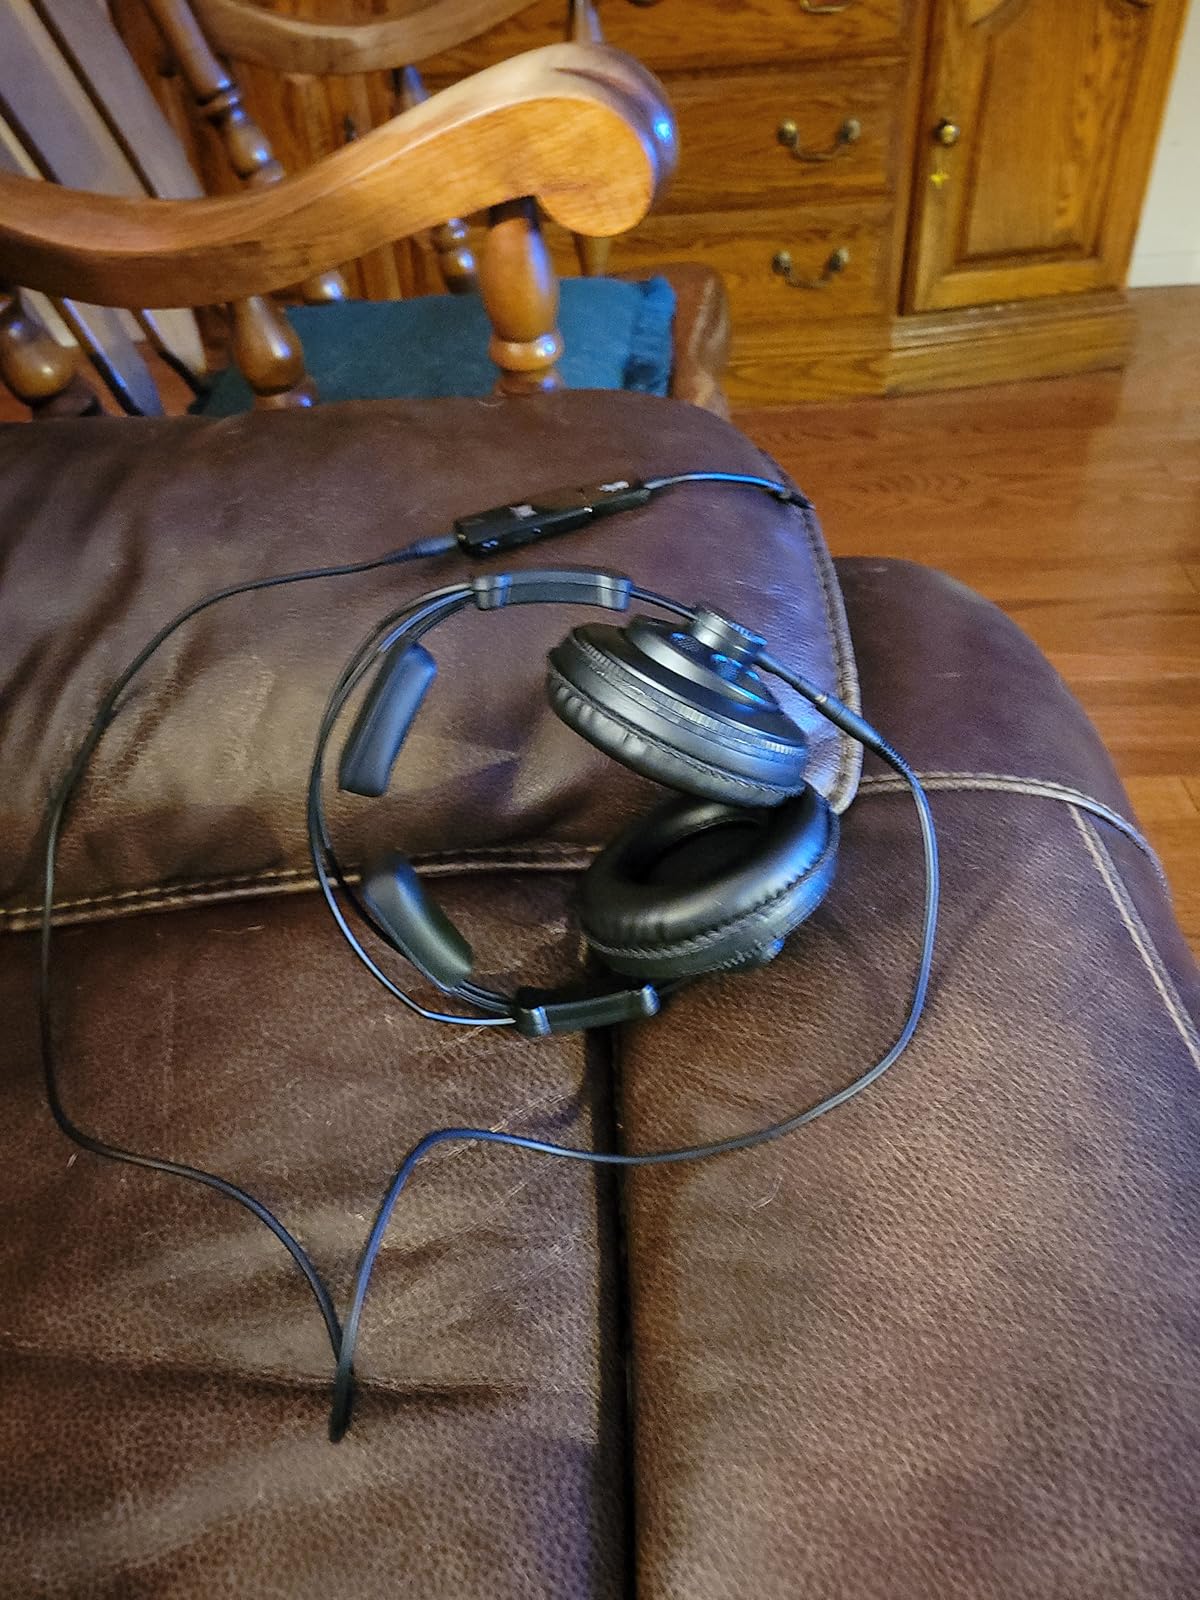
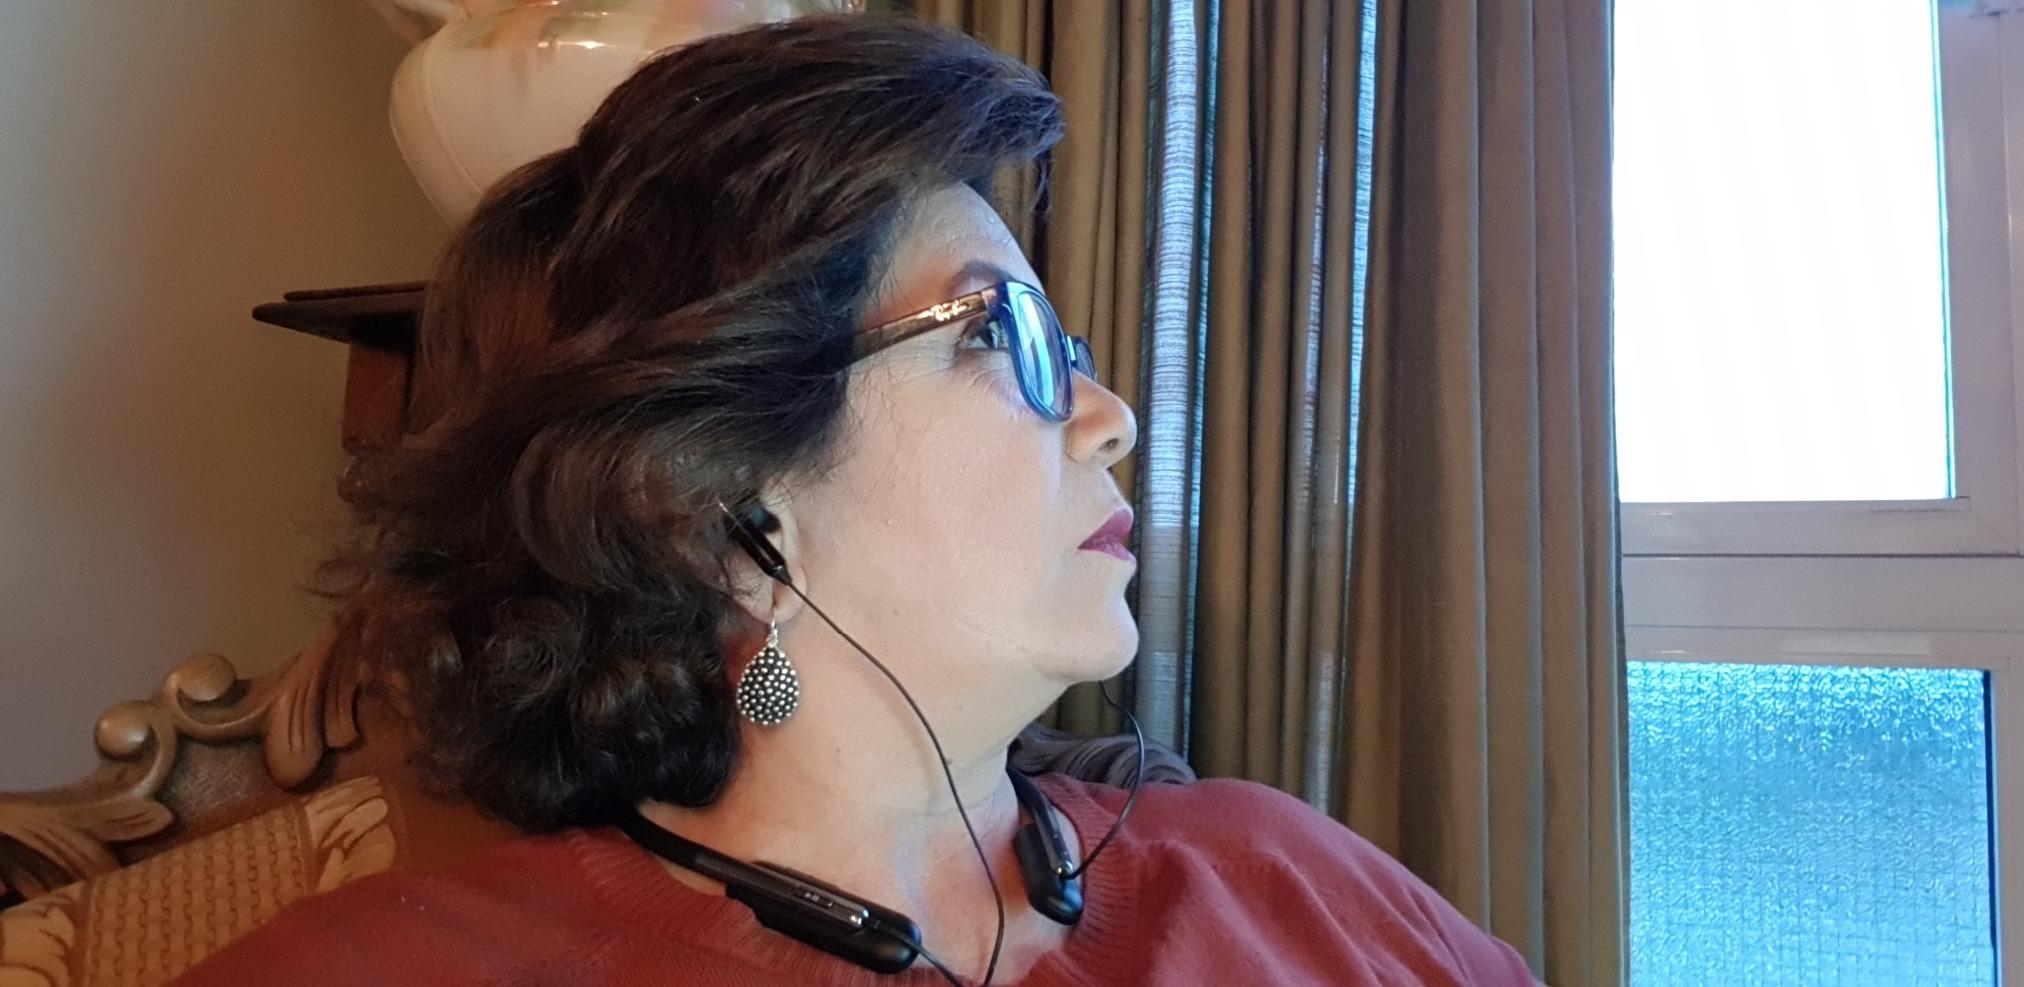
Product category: headphones
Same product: no